Folding bicycle

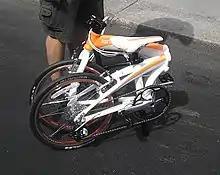
The Tern Verge X10 is an example of a half-fold bike.

Many folding frames follow the classic frame pattern of the safety bicycle's diamond frame, but feature a hinge point (with single or double hinges) allowing the bicycle to fold approximately in half. Quick-release clamps enable raising or lowering steering and seat columns. A similar swing hinge may be combined with a folding steering column. Fold designs may use larger wheels, even the same size as in non-folders, for users prioritizing ride over fold compactness. Bikes that use this kind of fold include, Dahon, Montague and Tern.